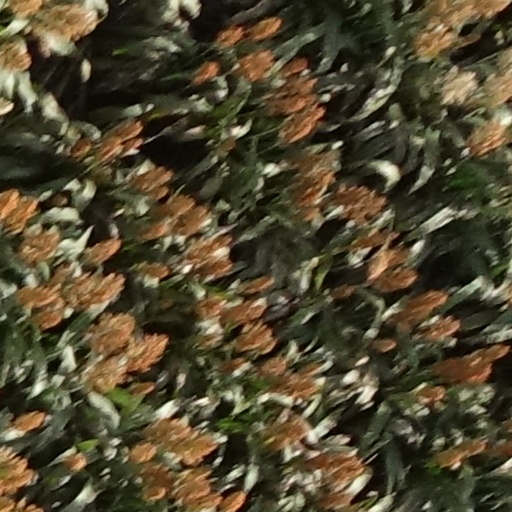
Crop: sorghum